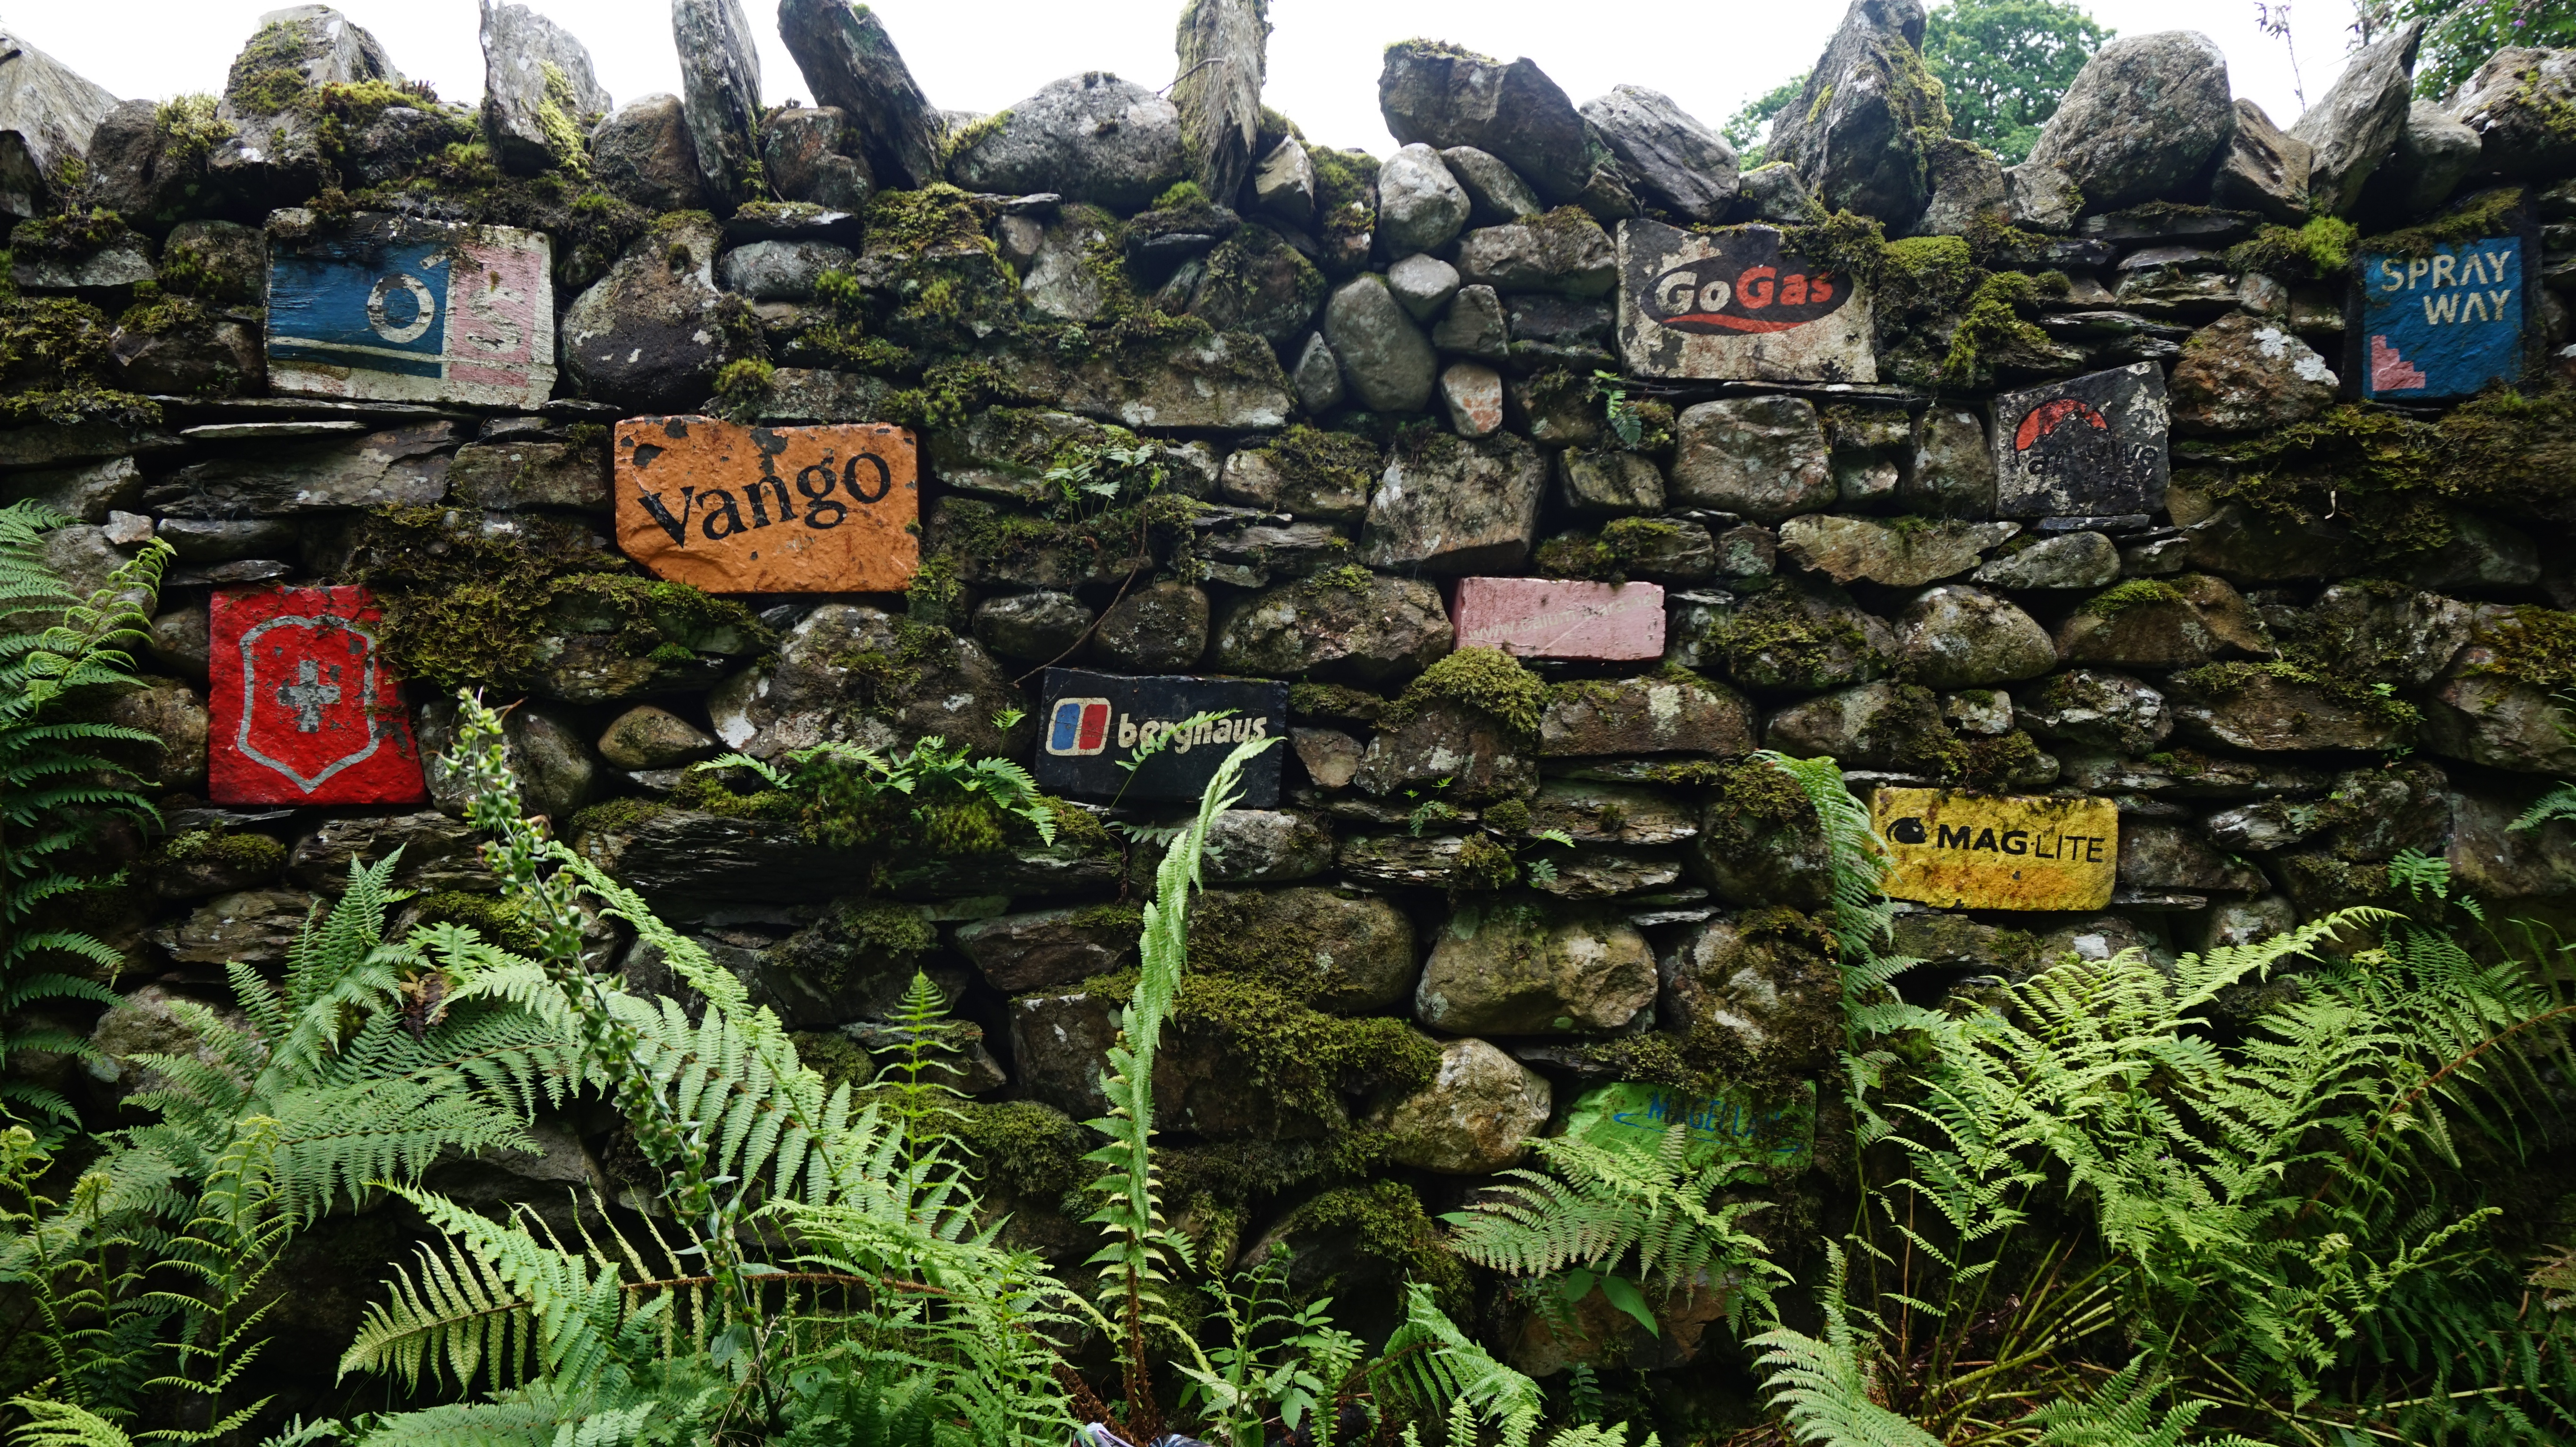
forest, jungle, rainforest, ecosystem, screenshot